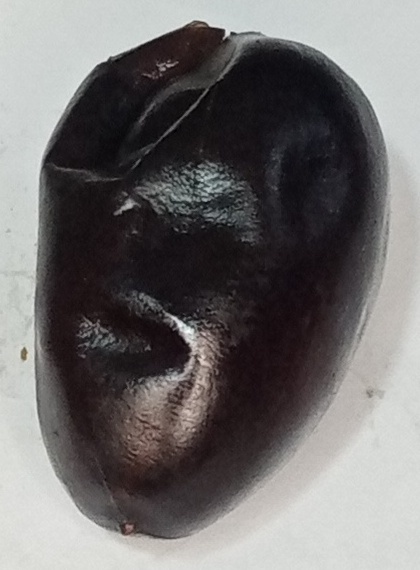
Variety: kupro
Size: large
Grade: grade-1